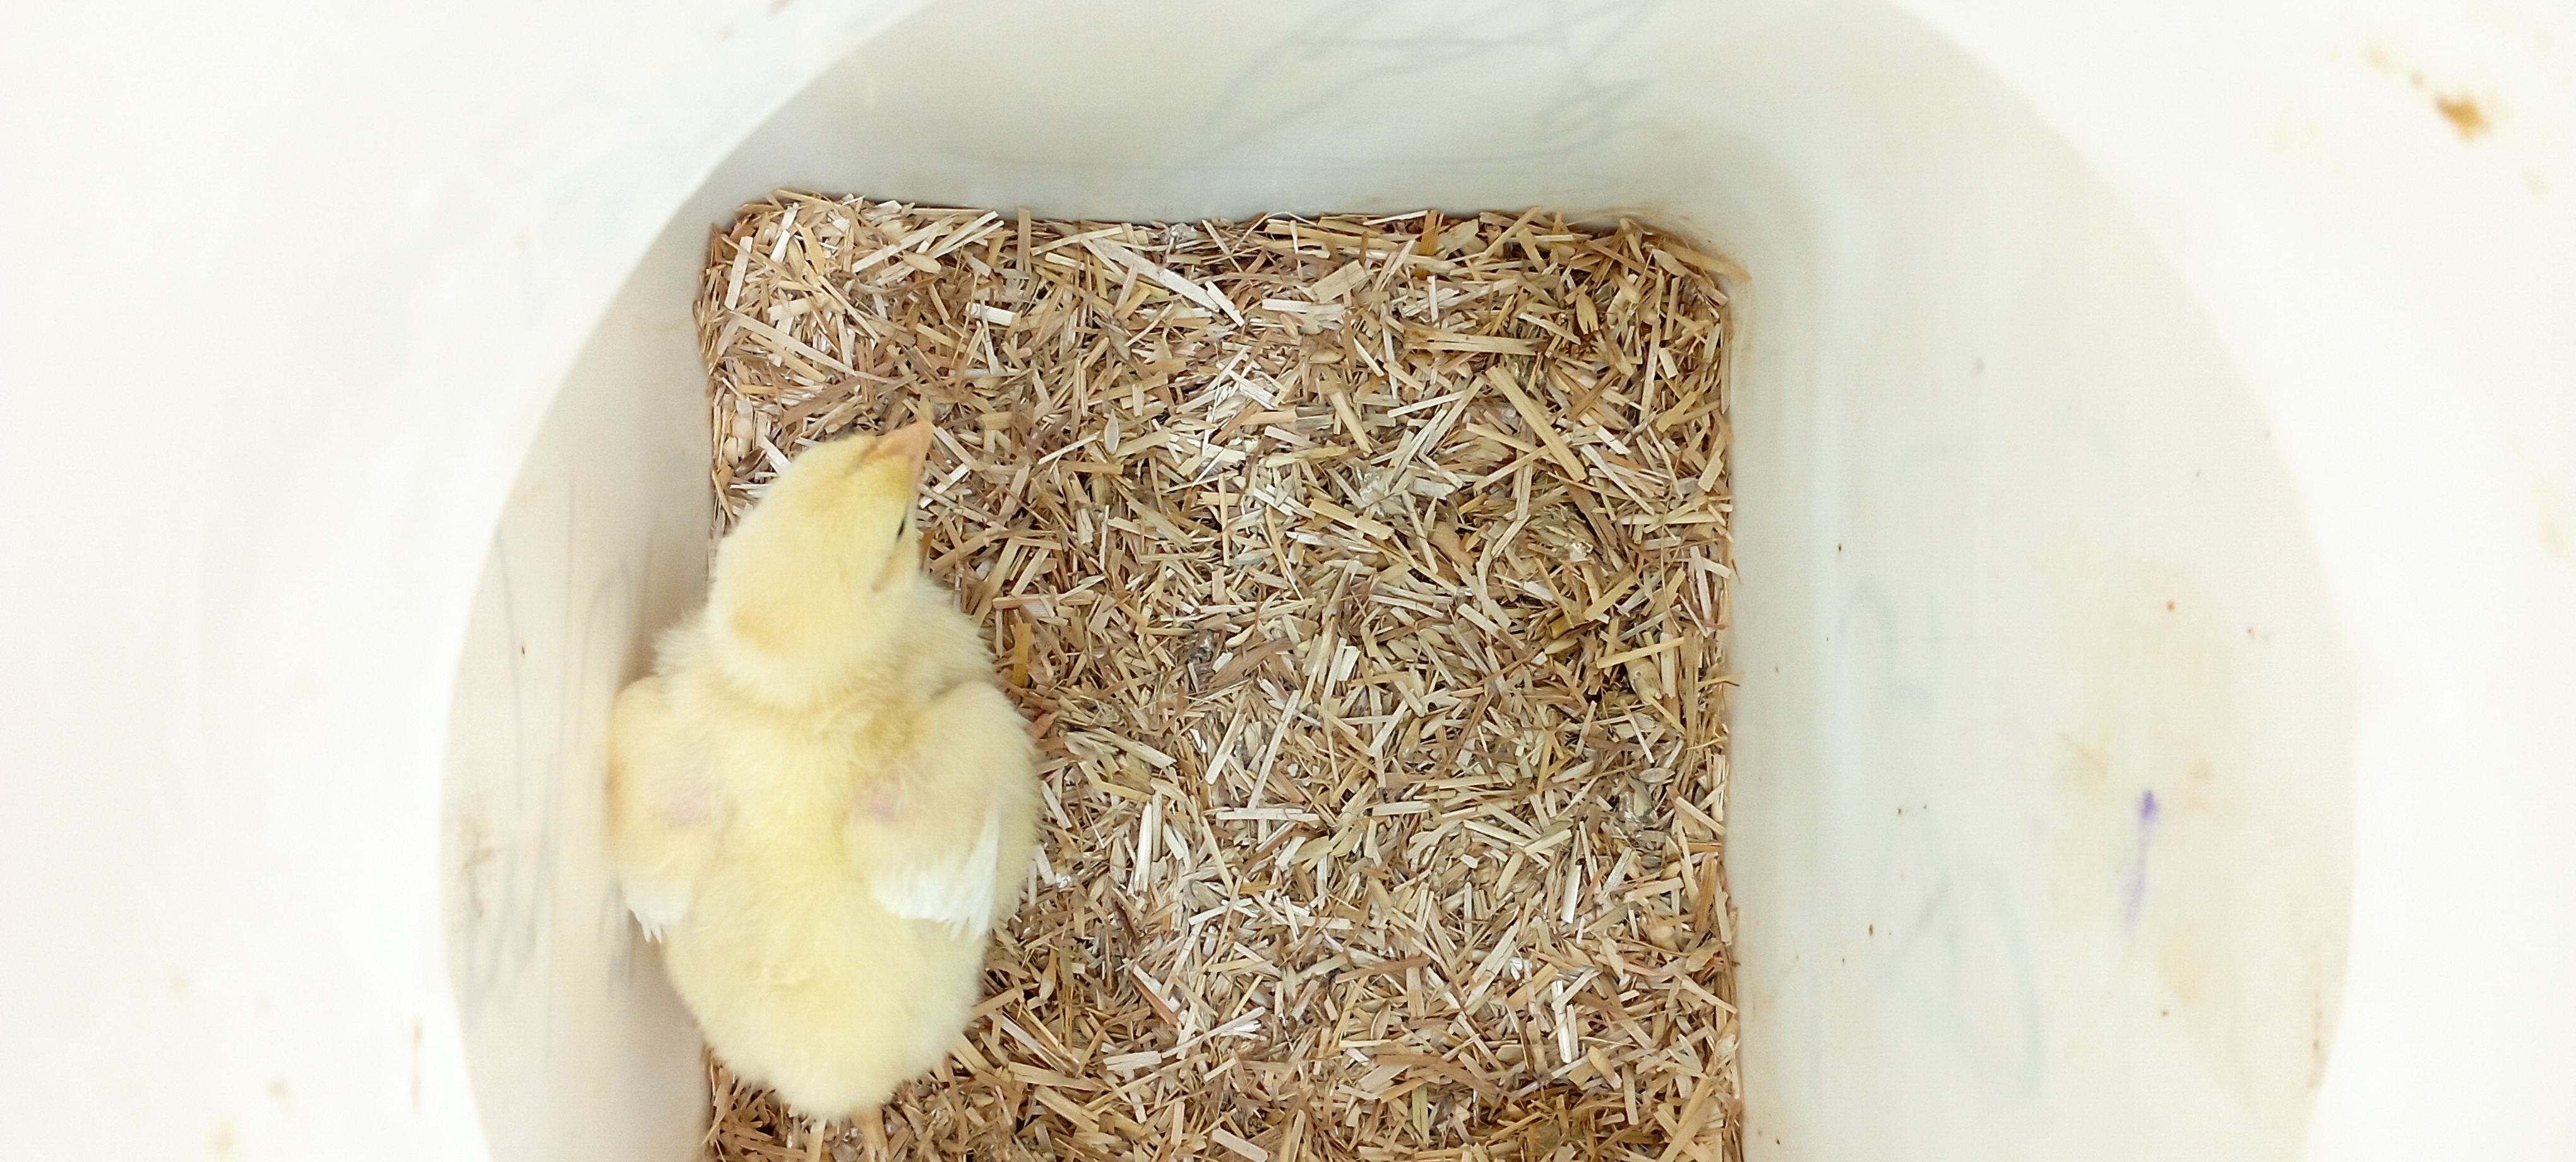
Weight: 192 g